List of old waterbodies of the Rhine

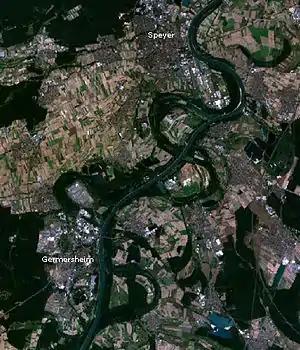
Rhine with old waterbodies between Germersheim and Speyer (looking downstream); both in Rhineland-Palatinate (left) with Baden-Württemberg (right)

As a result of natural translocation, the ox-bows and meanders of the Rhine riverbed remain as side arms of the New Rhine ("Neurhein"); others were cut off as a result of artificial river canalisation, such as in the wake of the canalisation of the Rhine ("Rheinbegradigung") from 1817 under the direction of Johann Gottfried Tulla. These old waters, together with the New Rhine, circumscribe islands or peninsulas. The old river courses have mostly lost their water-bearing link to the New Rhine. Many lie within nature reserves, offer breeding sites for water birds or act as washlands during flooding. Sometimes they are used by canoeists or anglers.